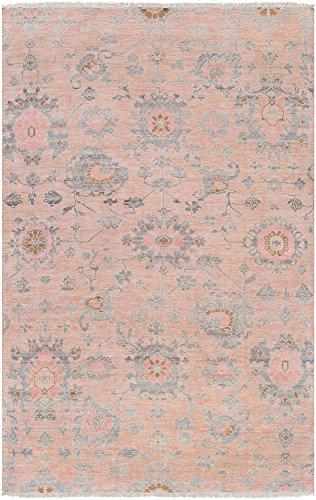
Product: Surya GGS1005-69 Gorgeous Area Rug, 6' x 9', Neutral, Pink
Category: Home & Kitchen | Home Décor | Kids' Room Décor | Accents | Picture Frames
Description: Material: 100Percent viscose.
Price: $1,701.31
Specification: ASIN:B0754NWWDC|ShippingWeight:46pounds(Viewshippingratesandpolicies)|DateFirstAvailable:August25,2017